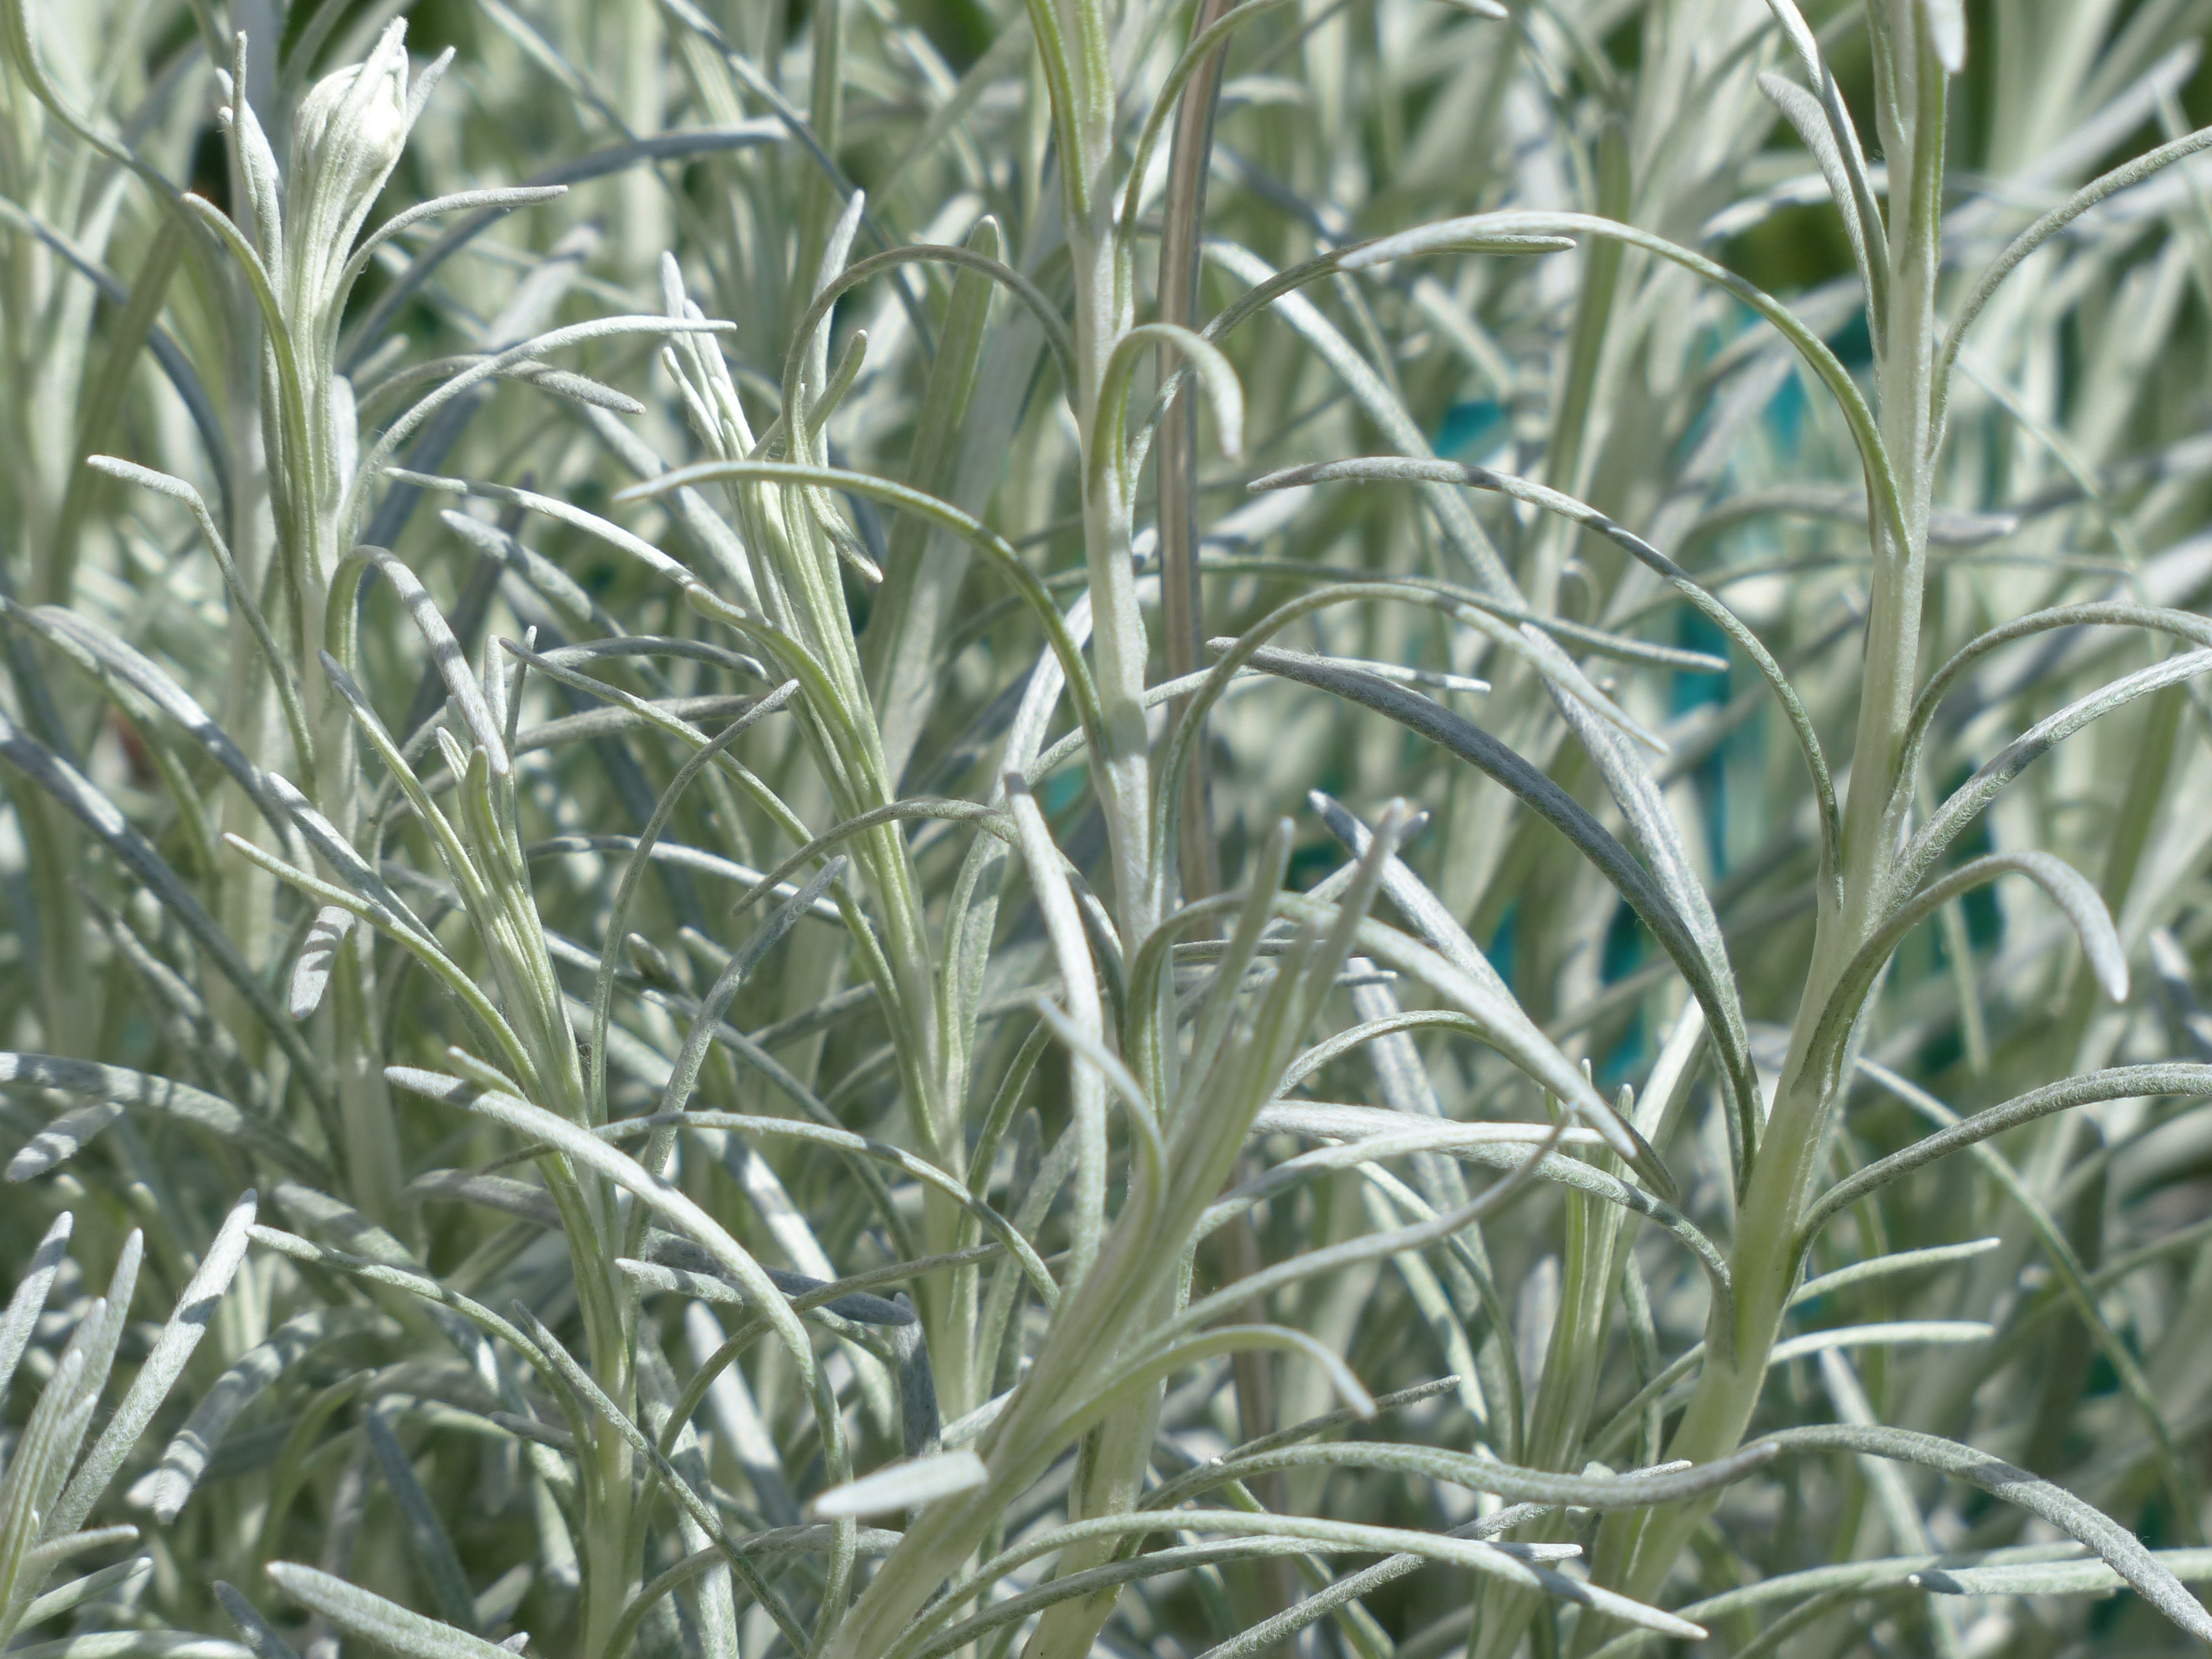
grass, plant, flower, frost, food, spice, herb, crop, agriculture, stalk, leaves, asteraceae, rosemary, composites, medicinal plant, kitchen spice, kitchen herb, garden plant, garden herbs, flowering plant, garden spice plant, semi shrub, helichrysum italicum, curried cabbage, grass family, land plant, phragmites, italian immortelle